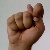
The image shows a hand gesture representing the letter 'T' in Indian Sign Language.